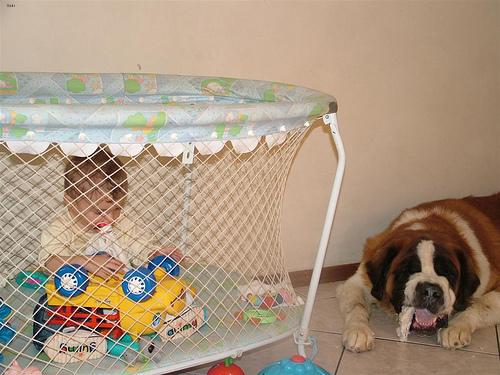
Breed: saint bernard